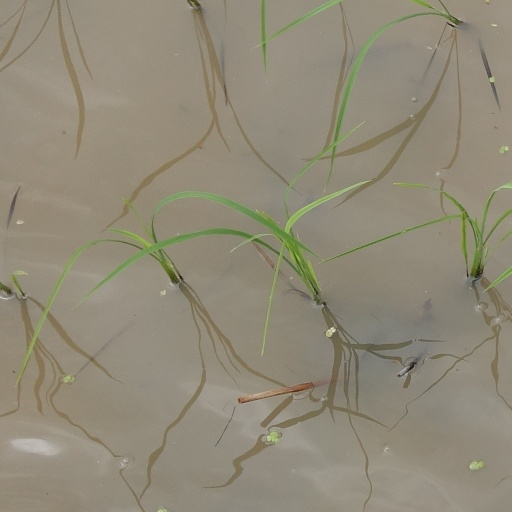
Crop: rice